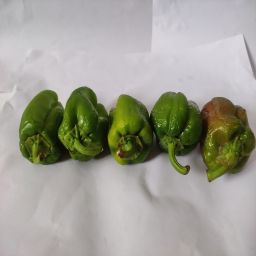
Crop: Bell Pepper
Quality: Ripe